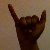
The image shows a hand gesture representing the letter 'Y' in Indian Sign Language.